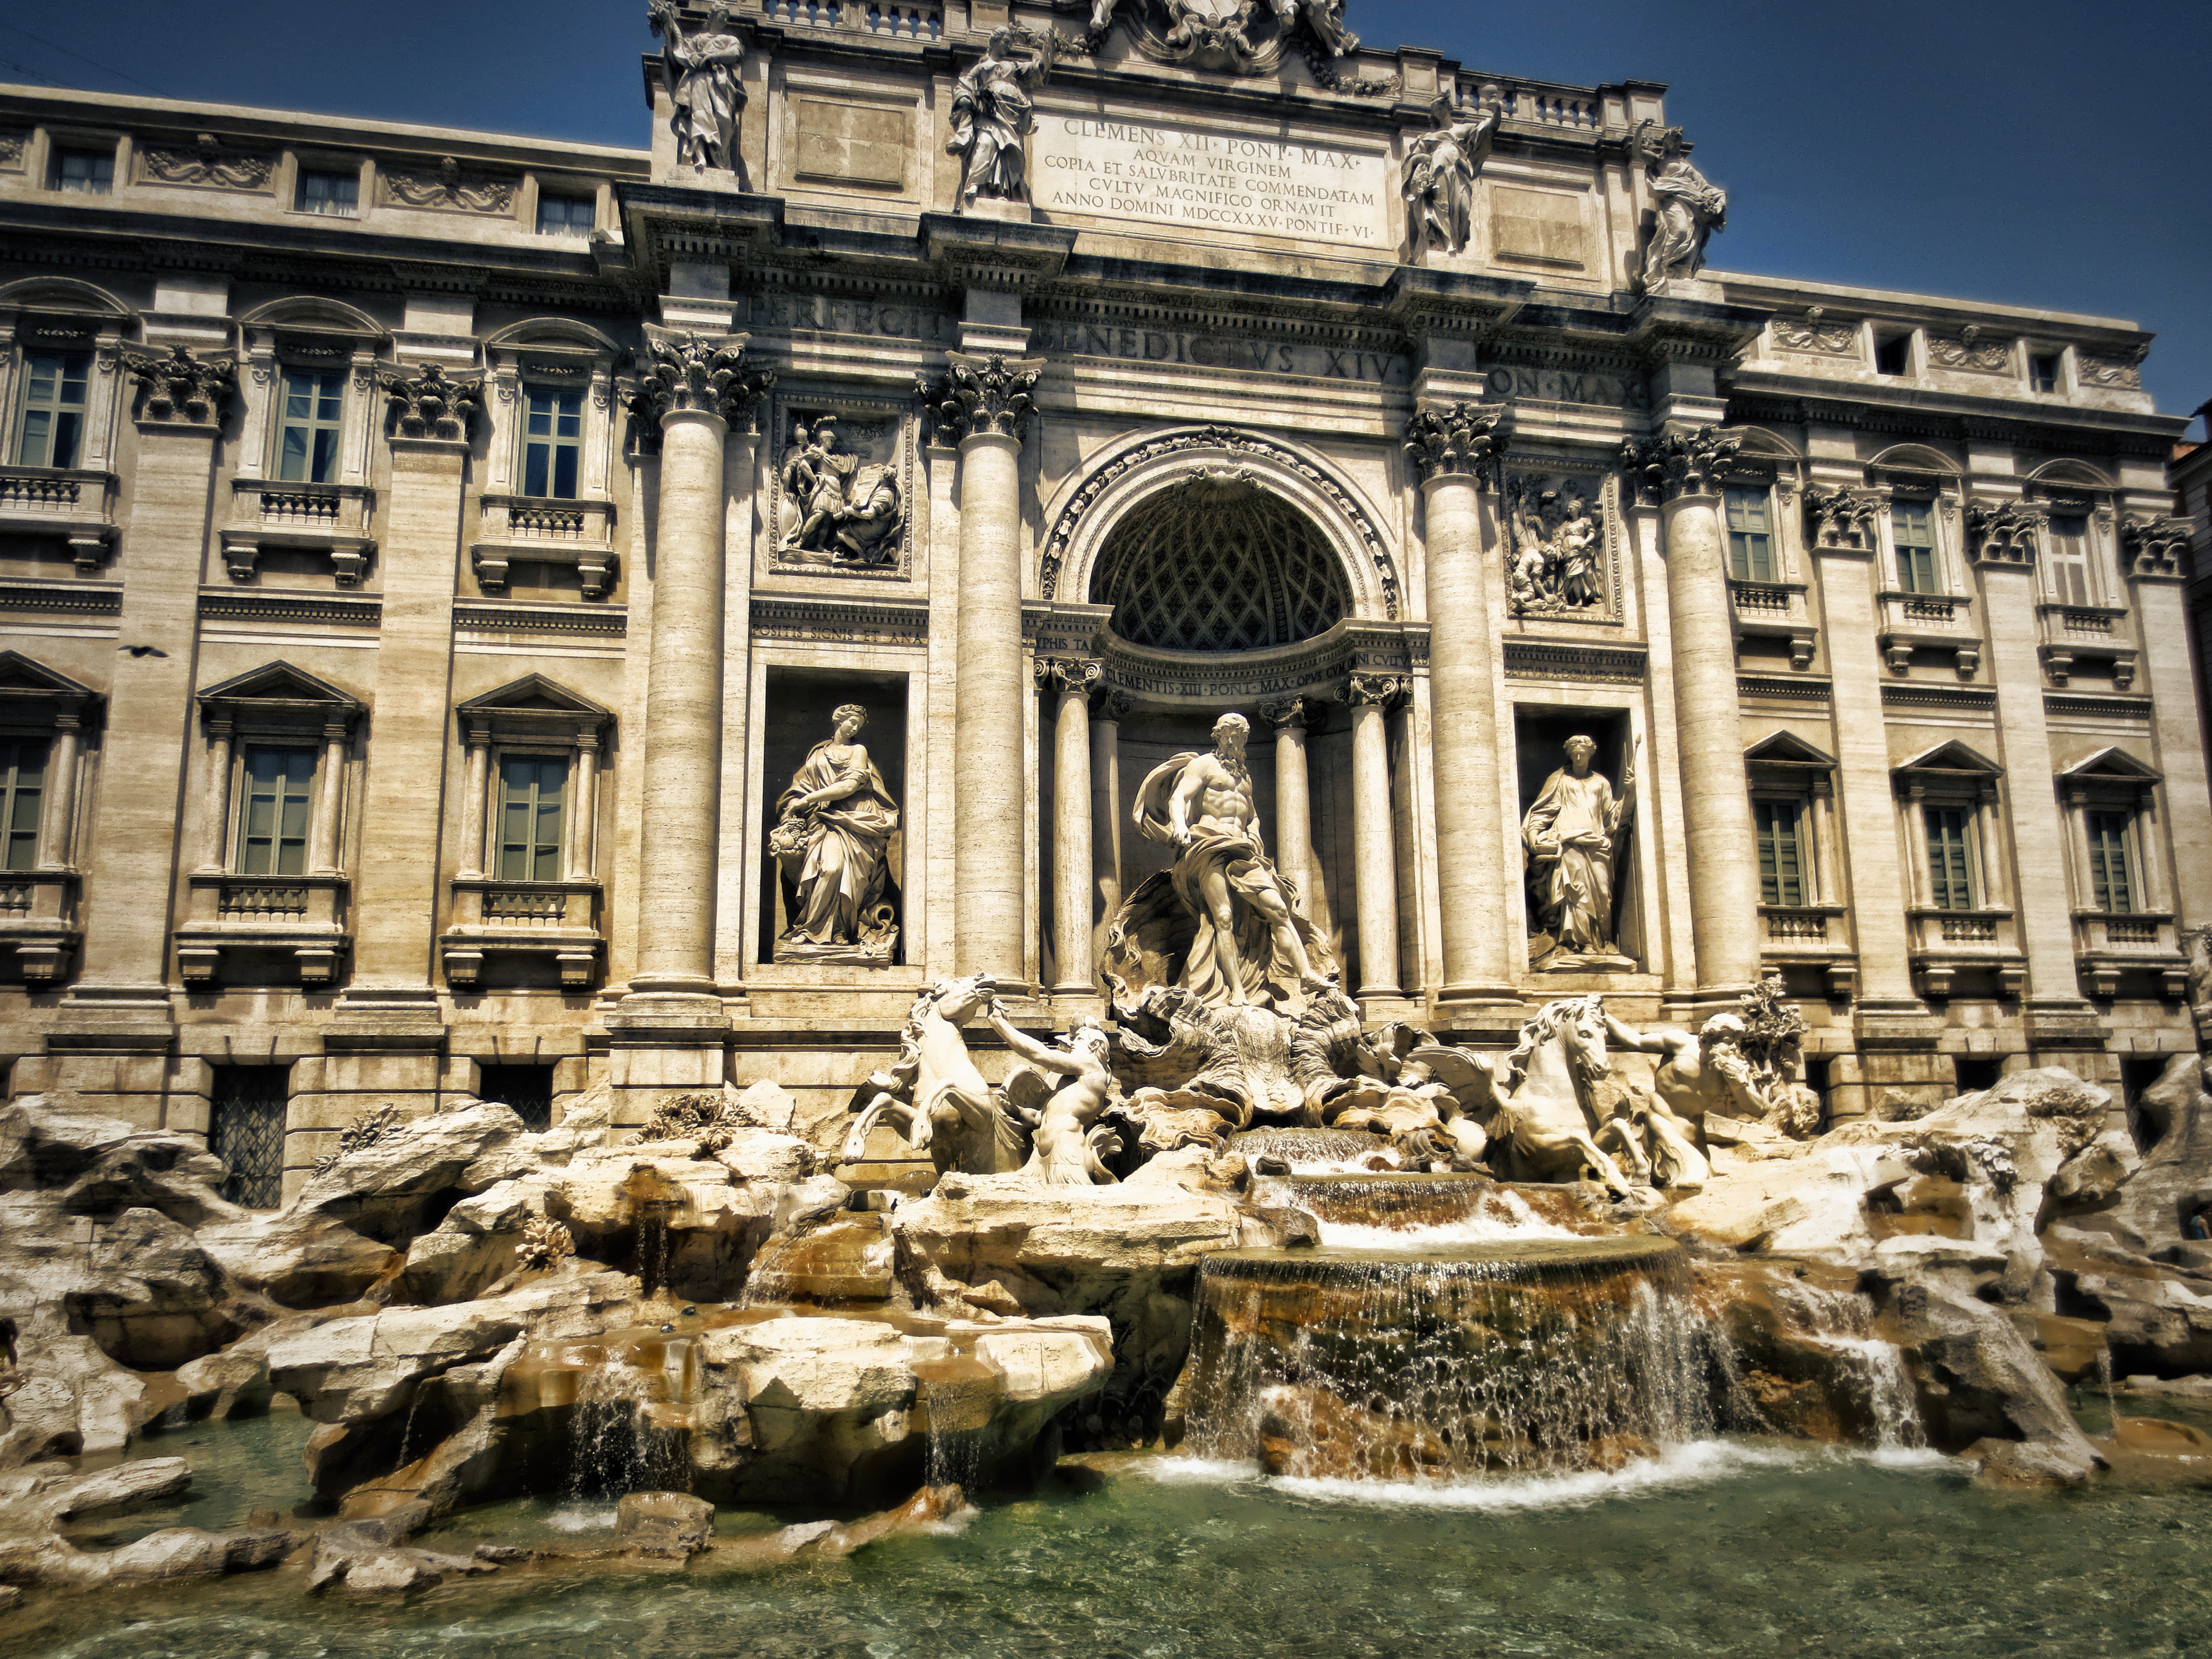
architecture, structure, building, palace, old, city, monument, europe, landmark, italy, facade, trevi fountain, rome, ruins, fountain, roman, history, water feature, ancient rome, fontana di trevi, ancient history, human settlement, ancient roman architecture